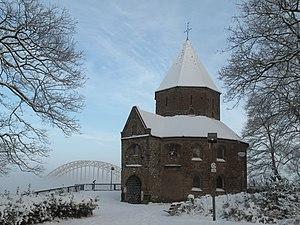
L'architecture ottonienne fait partie du bloc stylistique de l'architecture charpentée formé à partir des prototypes carolingiens avec des influences byzantines nouvelles. C'est une sorte de premier art roman du Nord distinct et symétrique opposé au premier art roman méridional. On peut penser que l'architecture ottonienne n'est que l'aile orientale d'un ensemble plus vaste qui englobe le nord de l'Europe et sans doute l'Angleterre pré-normande. Elle a incontestablement formé le second art roman et la première architecture gothique née dans la partie ouest du premier art roman du nord en garde encore l'amplitude.